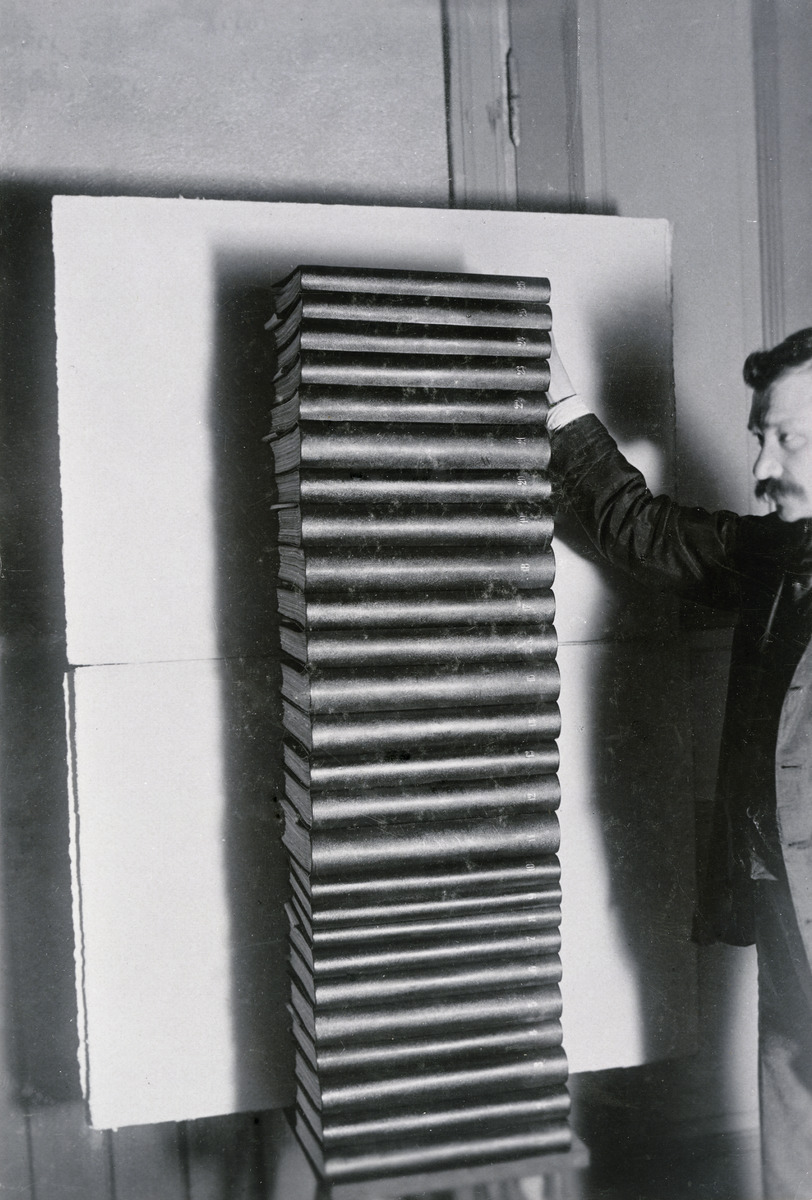
Ns
sisällön kuvaus: Ns. kansalaisadressi: 522 931 kansalaisen allekirjoittama adressi, jonka 500-miehisen "Suuren lähetystön" piti esittää Nikolai II:lle maaliskuussa 1899. mustavalkoinen
Ajankohta: kuvausaika 1899
Aiheet: Suuri lähetystö, poliittiset liikkeet protestiliikkeet, adressit